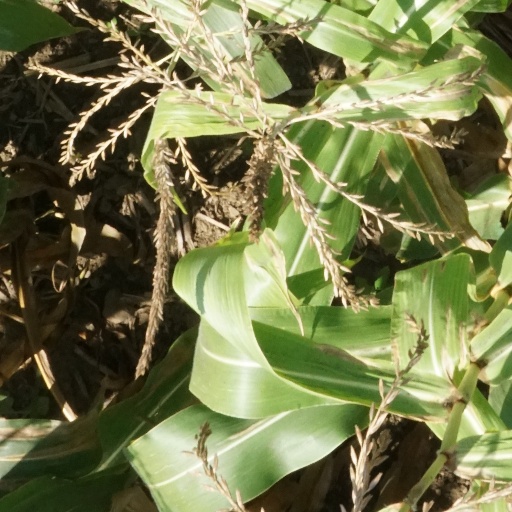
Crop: maize; corn